Battery tower

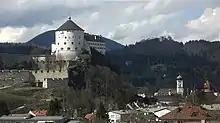
Battery tower of Kufstein Fortress

A battery tower was a defensive tower built into the outermost defences of many castles, usually in the 16th century or later, after the advent of firearms. Its name is derived from the word battery, a group of several cannon.